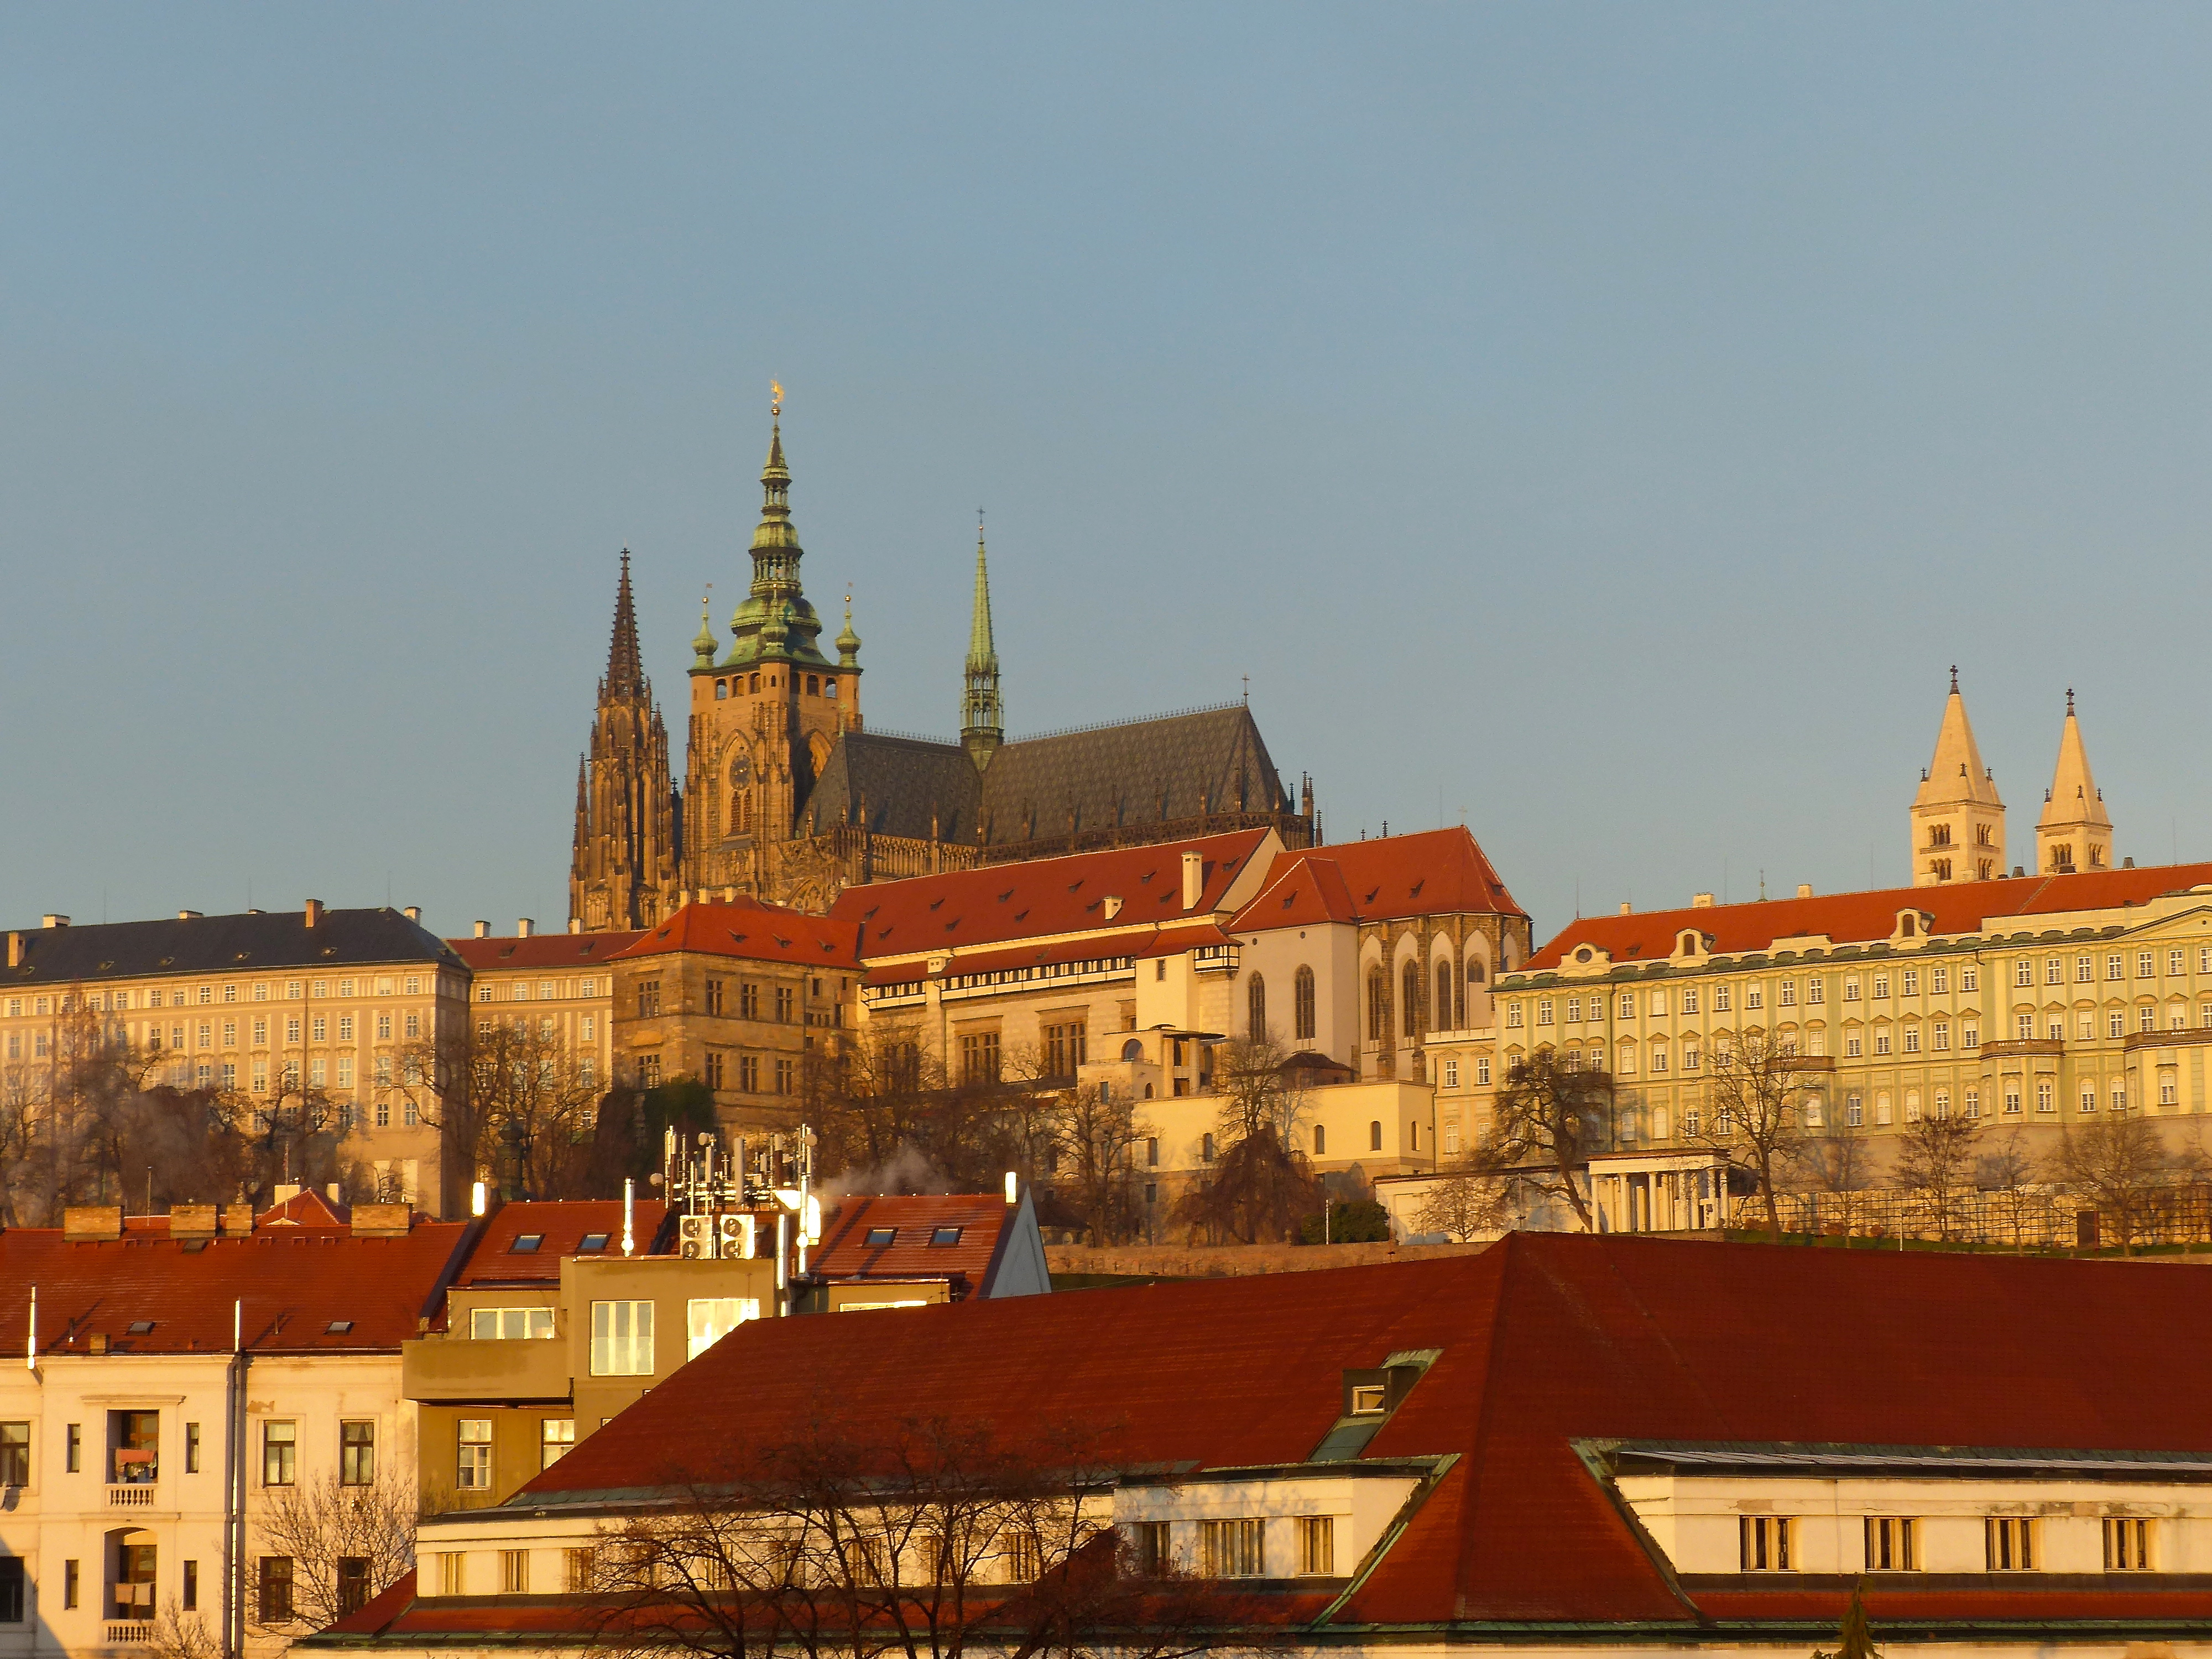
morning, town, building, palace, city, cityscape, travel, europe, evening, castle, landmark, church, cathedral, prague, place of worship, czechrepublic, praha, stvituscathedral, unesco world heritage site, historic site, ancient history